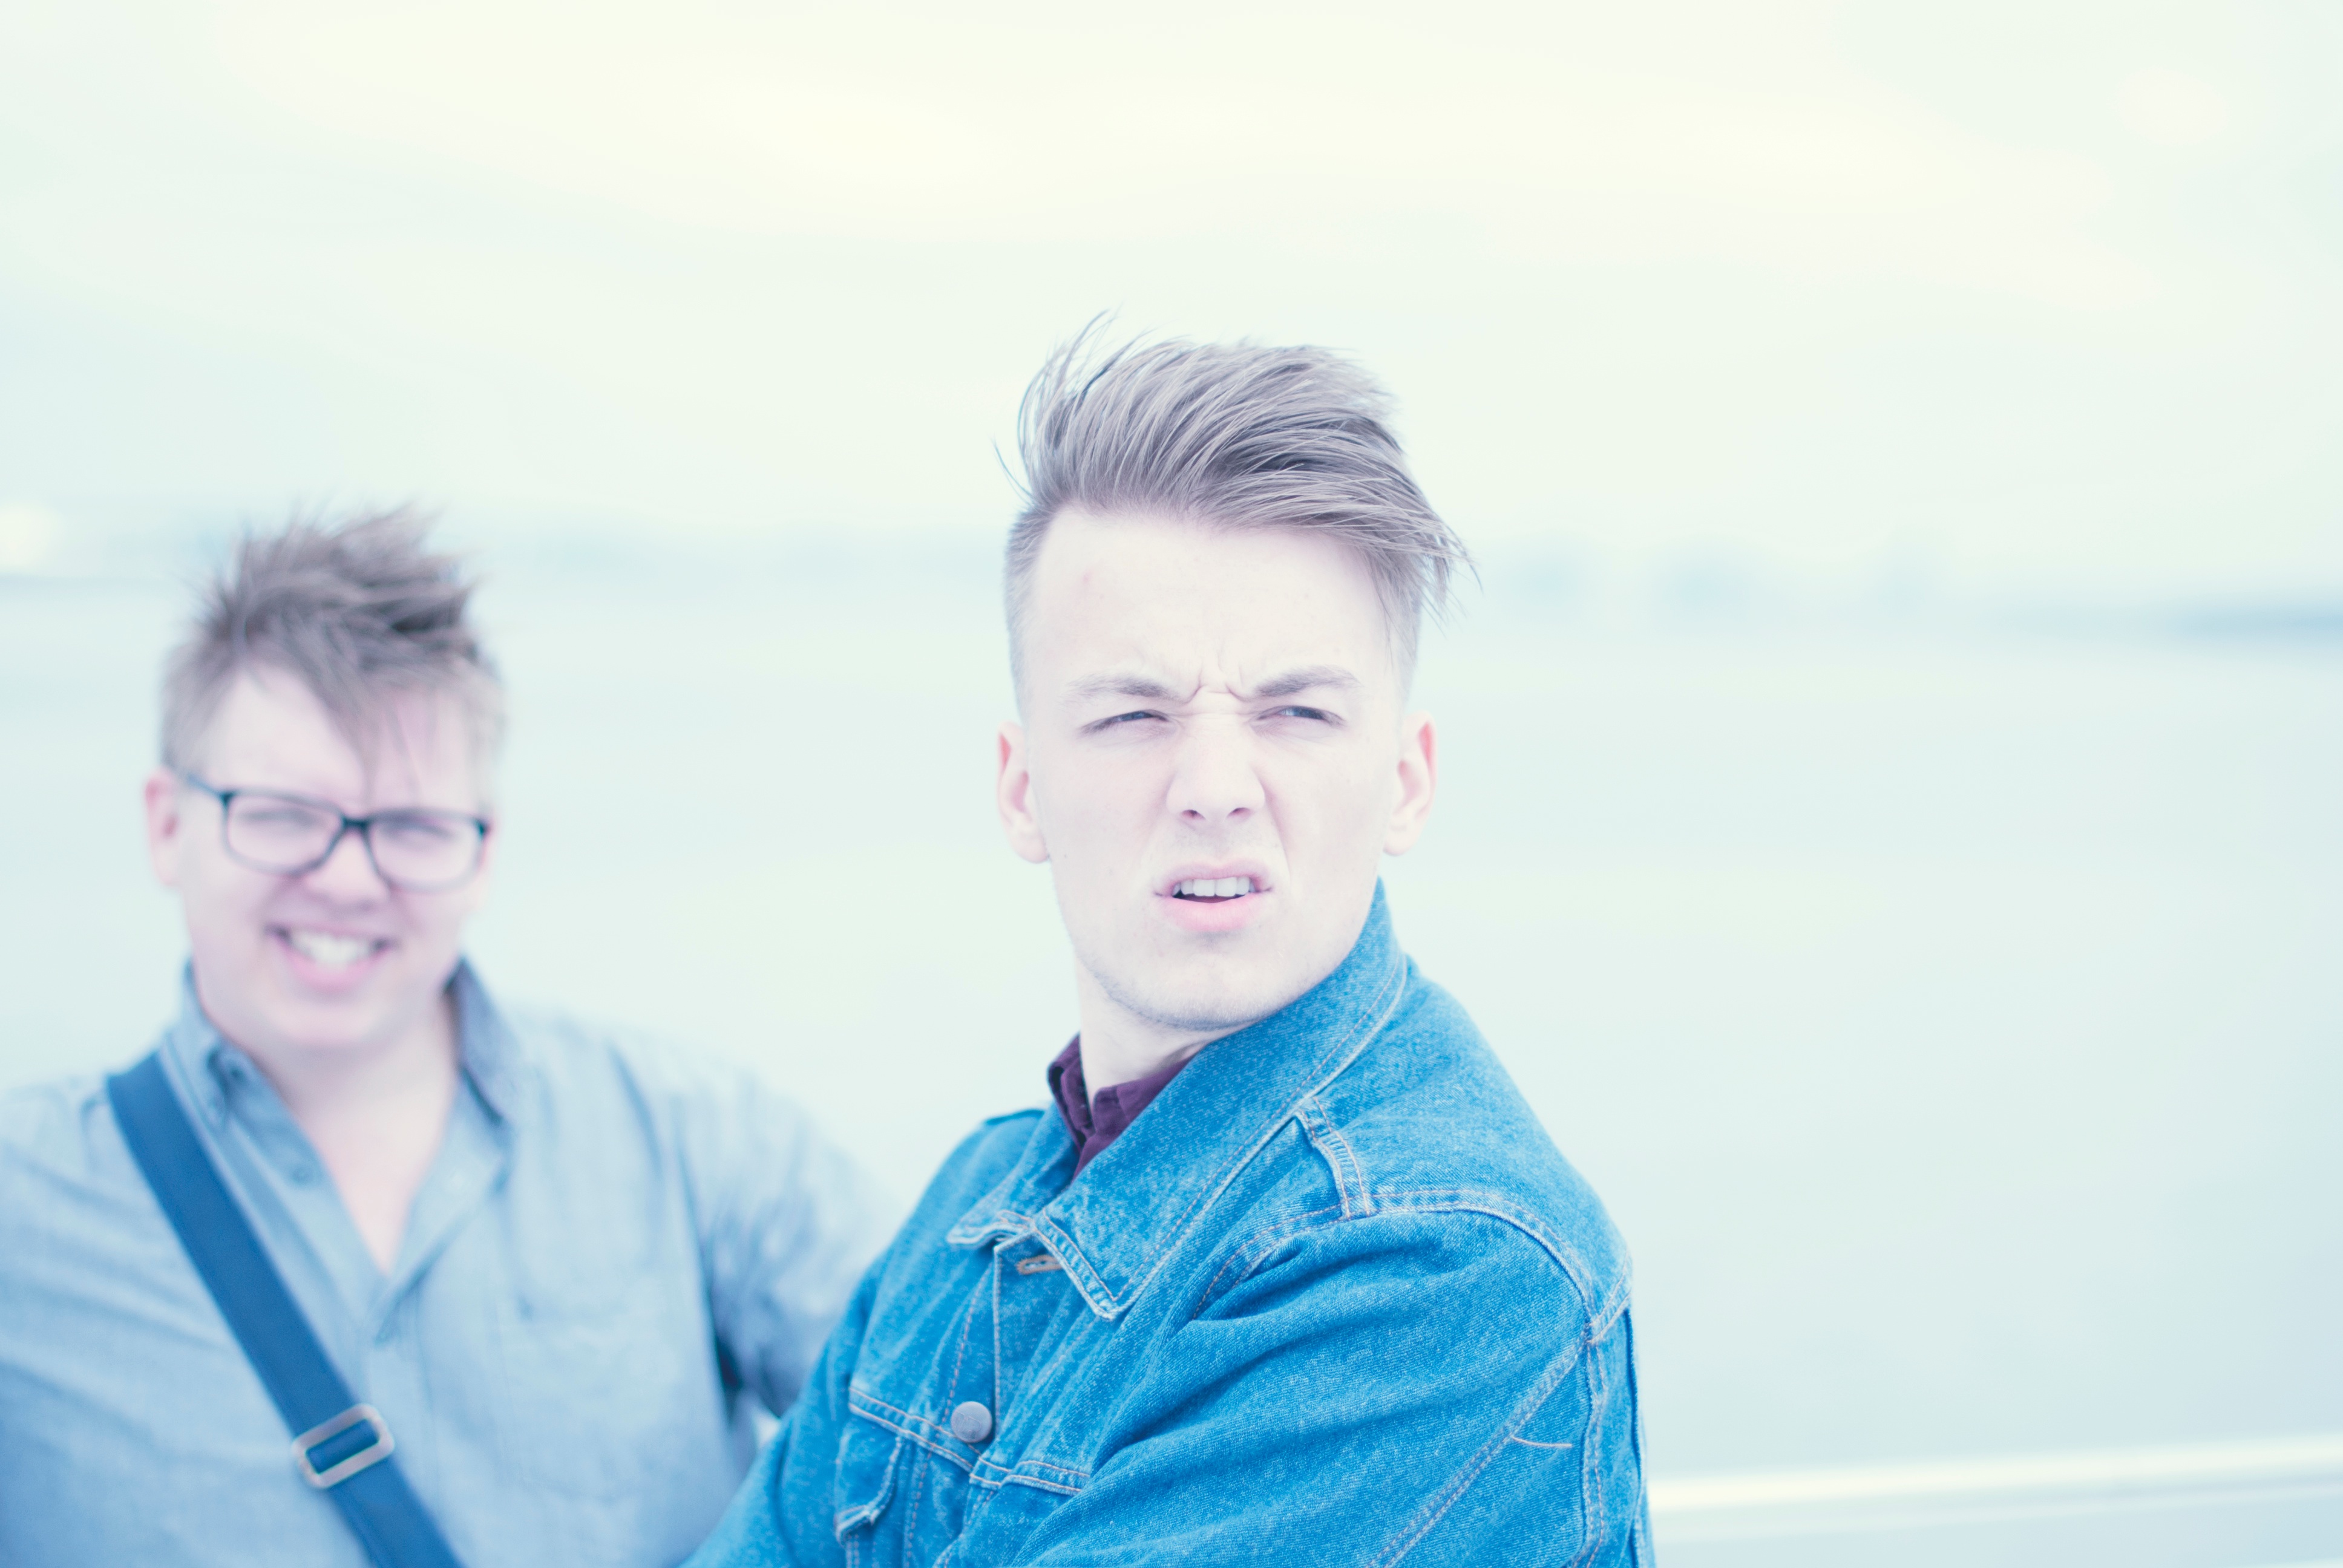
person, people, photography, portrait, blue, senior citizen, portrait photography